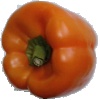
Label: Pepper Orange 1